Regency Bridge

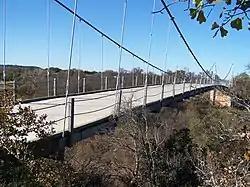
Side view of Regency Bridge from 2005.

The Regency Bridge, locally known as the "Swinging Bridge," is a one-lane suspension bridge over the Colorado River in Texas. It is located at the intersection of Mills County Road 433 and San Saba County Road 137, both gravel roads, near a small community called Regency. The bridge spans the Colorado River between Mills and San Saba counties.